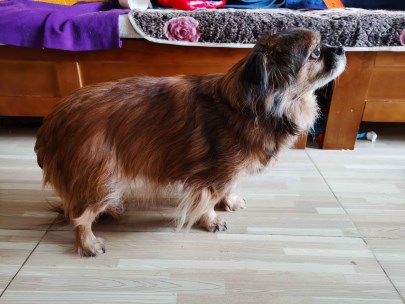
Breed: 3336-n000121-chinese_rural_dog